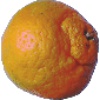
Label: Mandarine 1